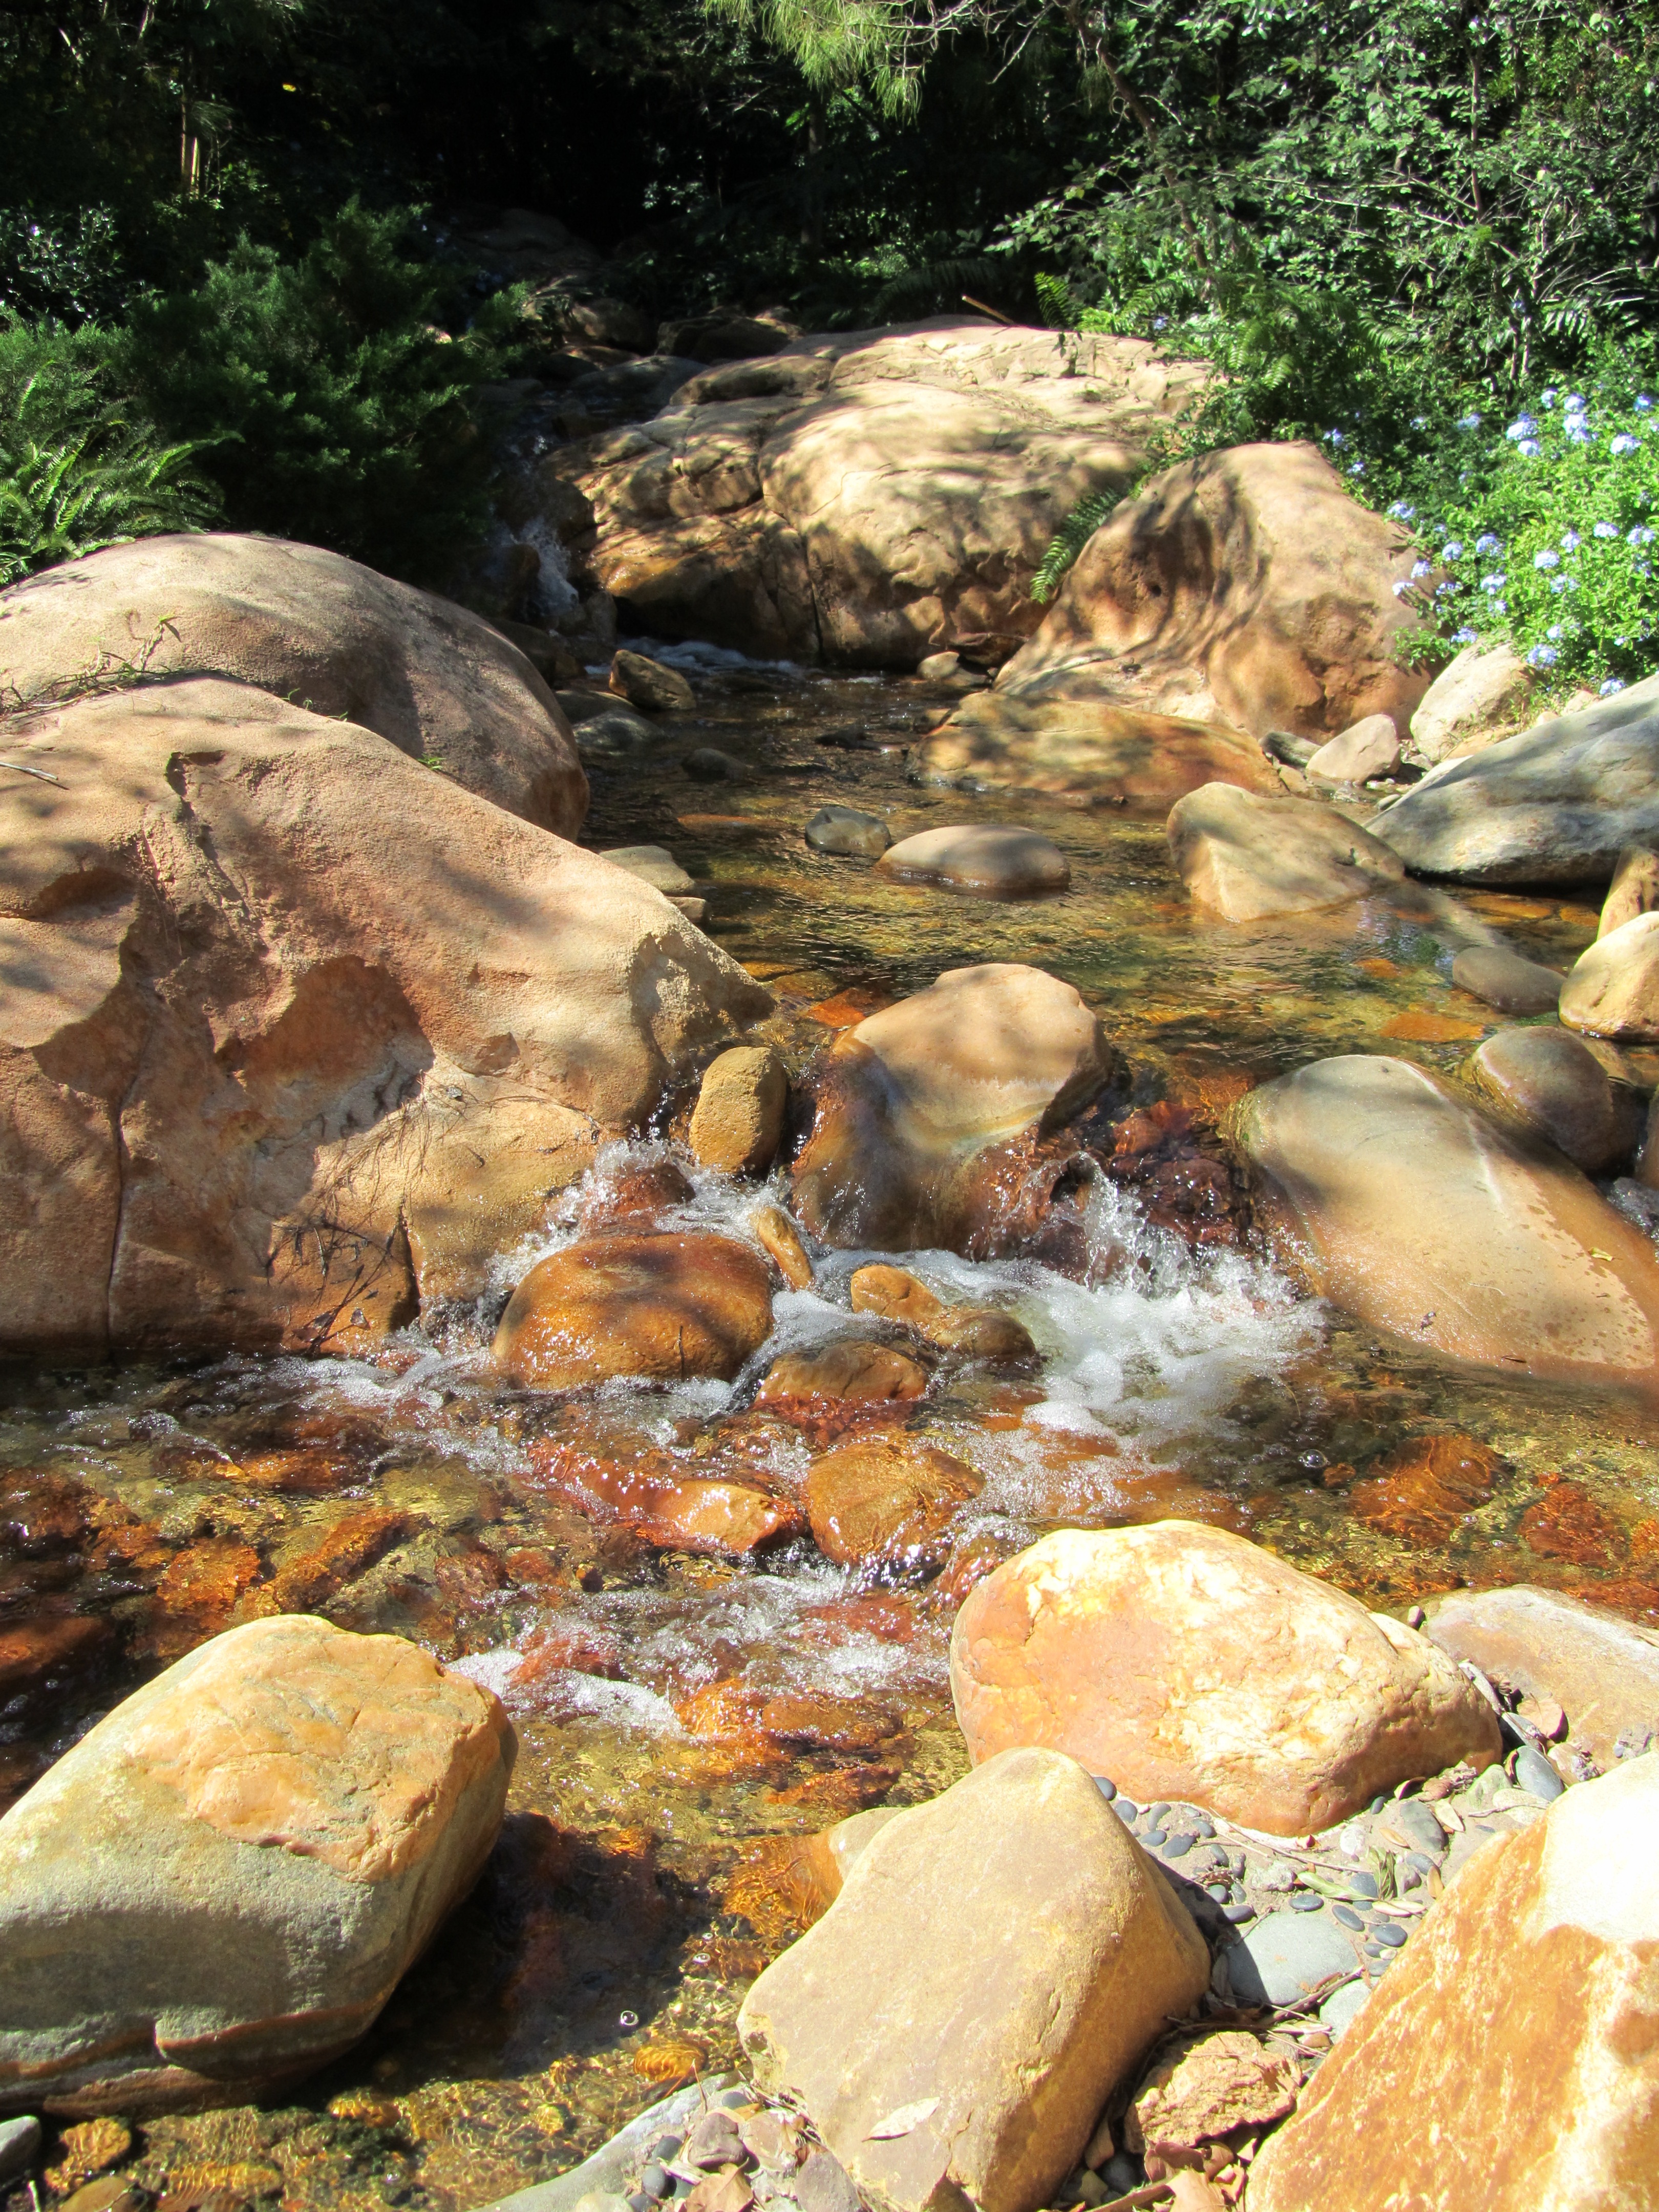
landscape, water, nature, outdoor, rock, waterfall, creek, mountain, river, stone, pond, stream, spring, tranquil, scenic, natural, autumn, rapid, material, body of water, rocks, boulder, water feature, watercourse, stream bed